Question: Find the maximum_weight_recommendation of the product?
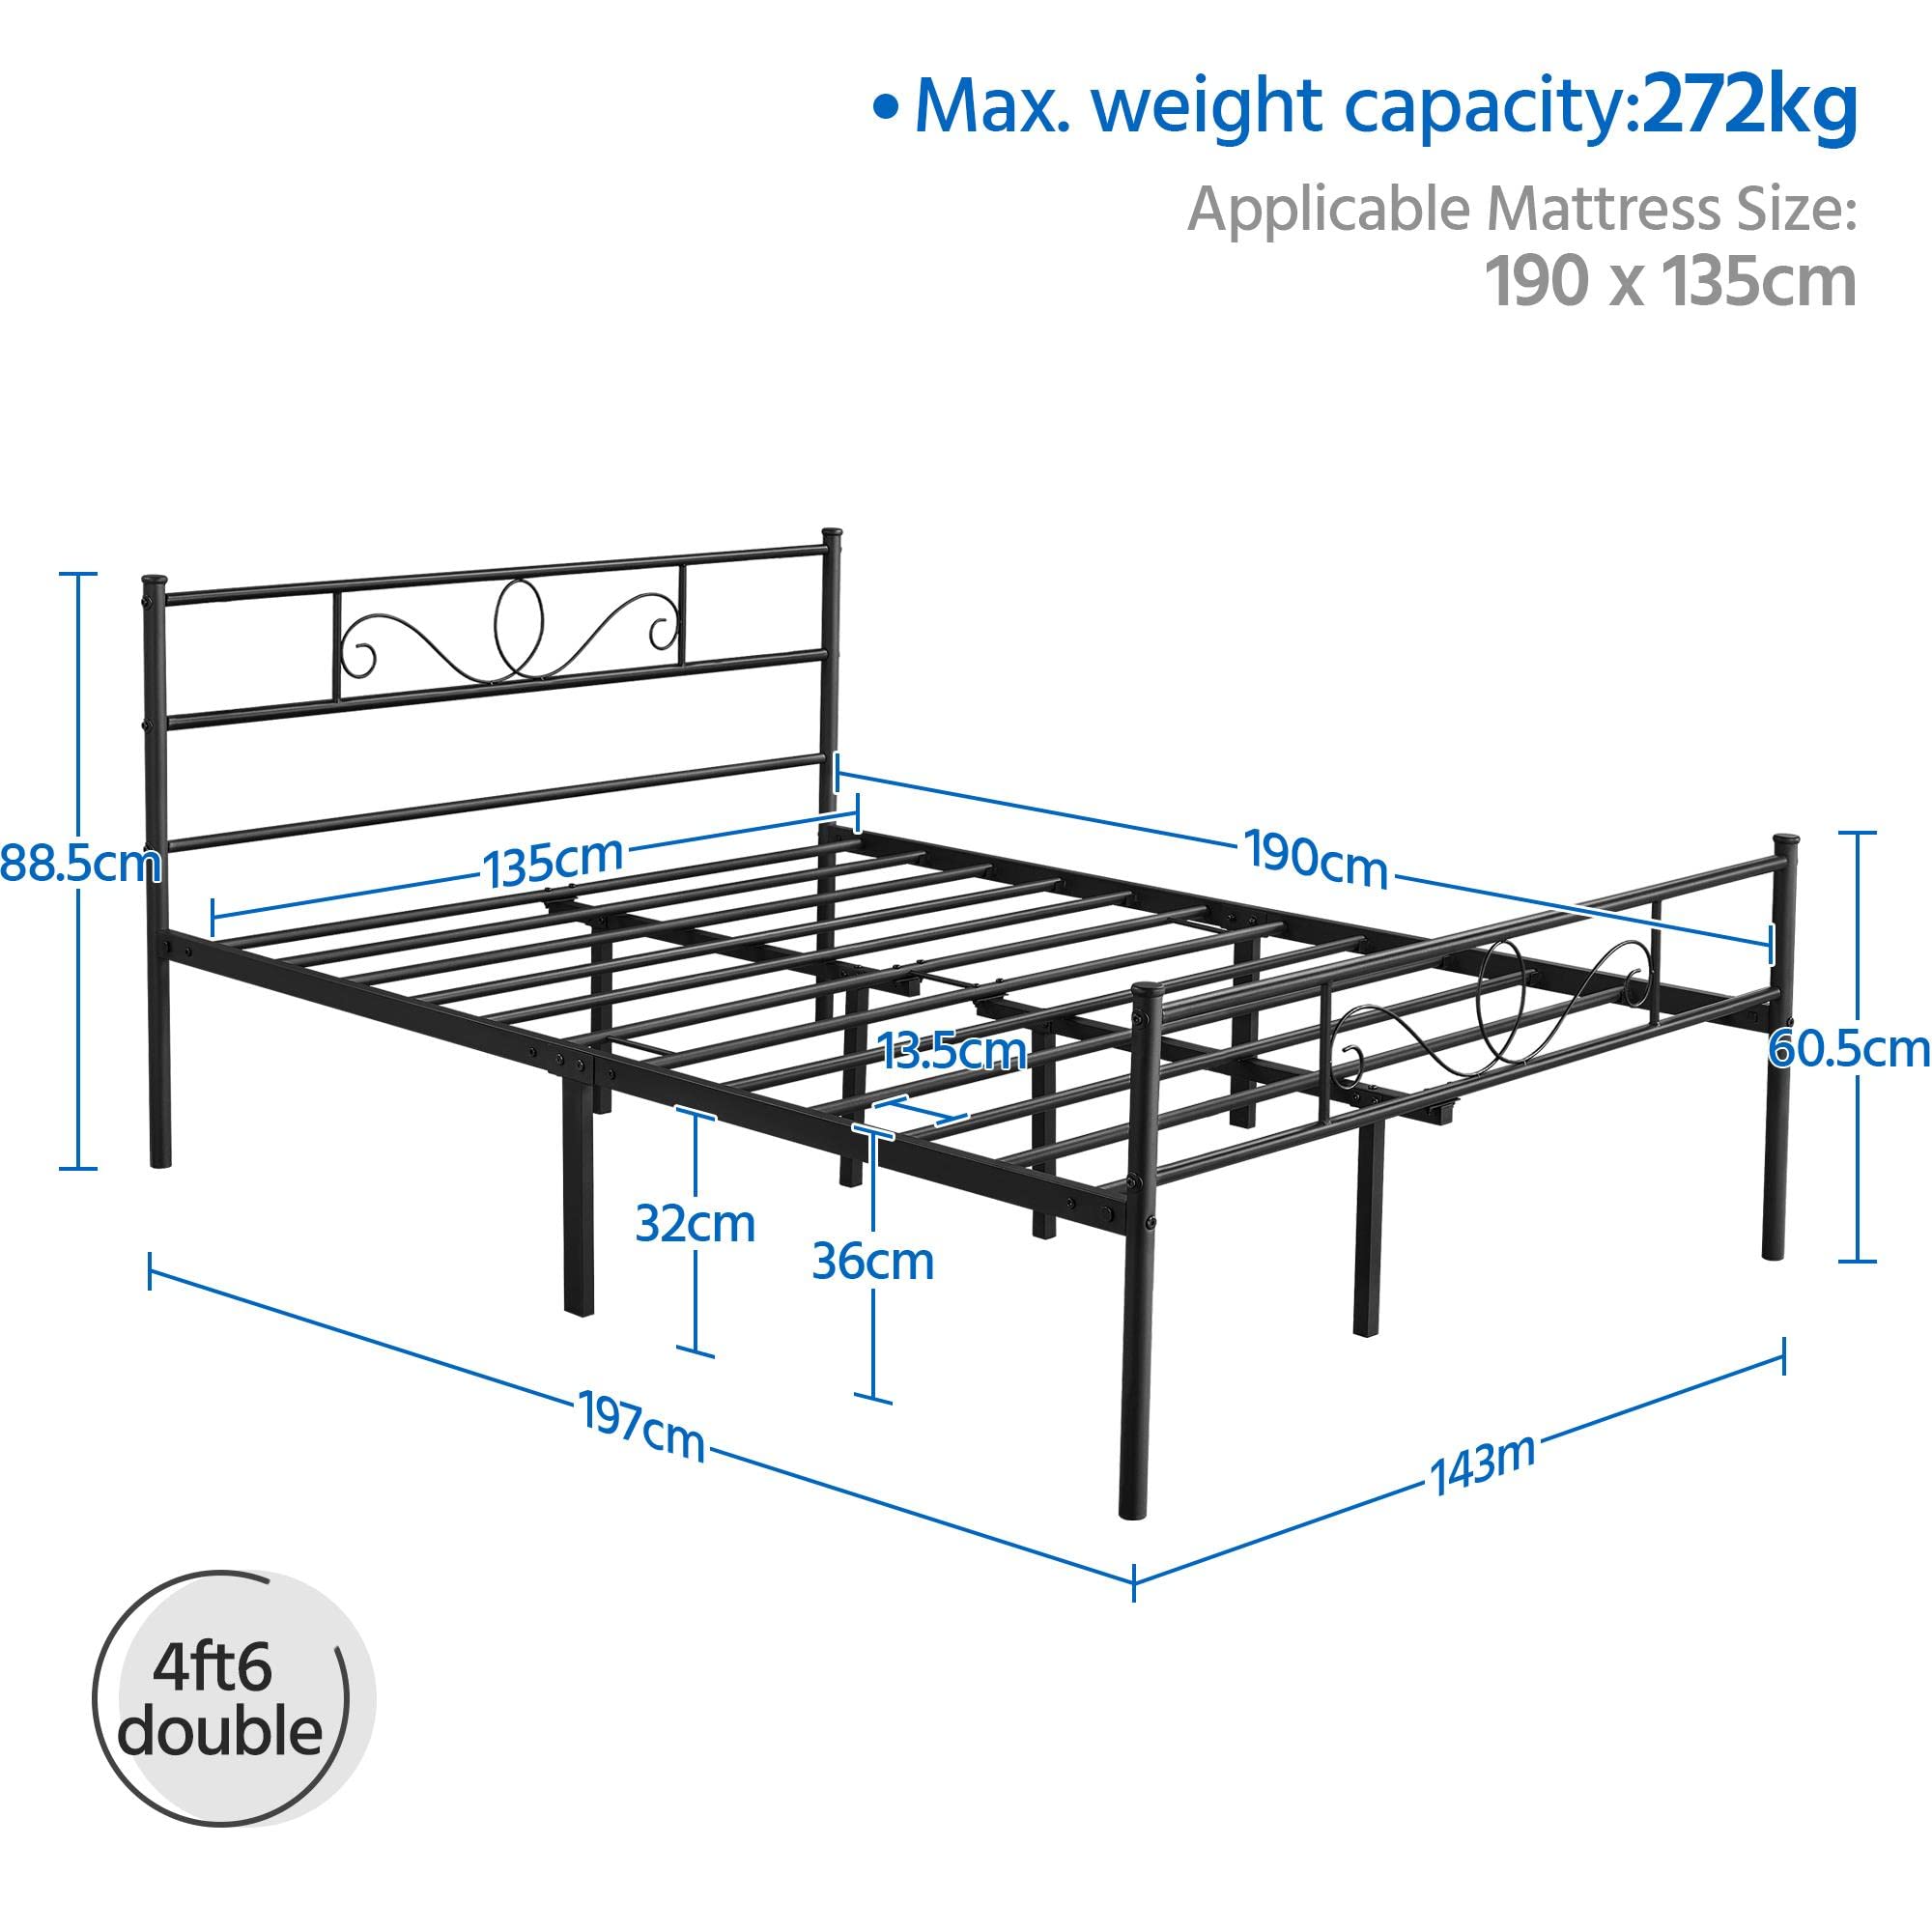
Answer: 272 kilogram